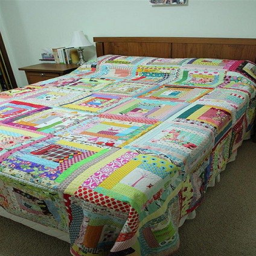
the cheeky quilt is finished !